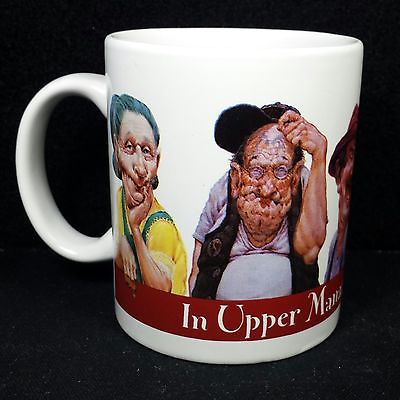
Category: mug